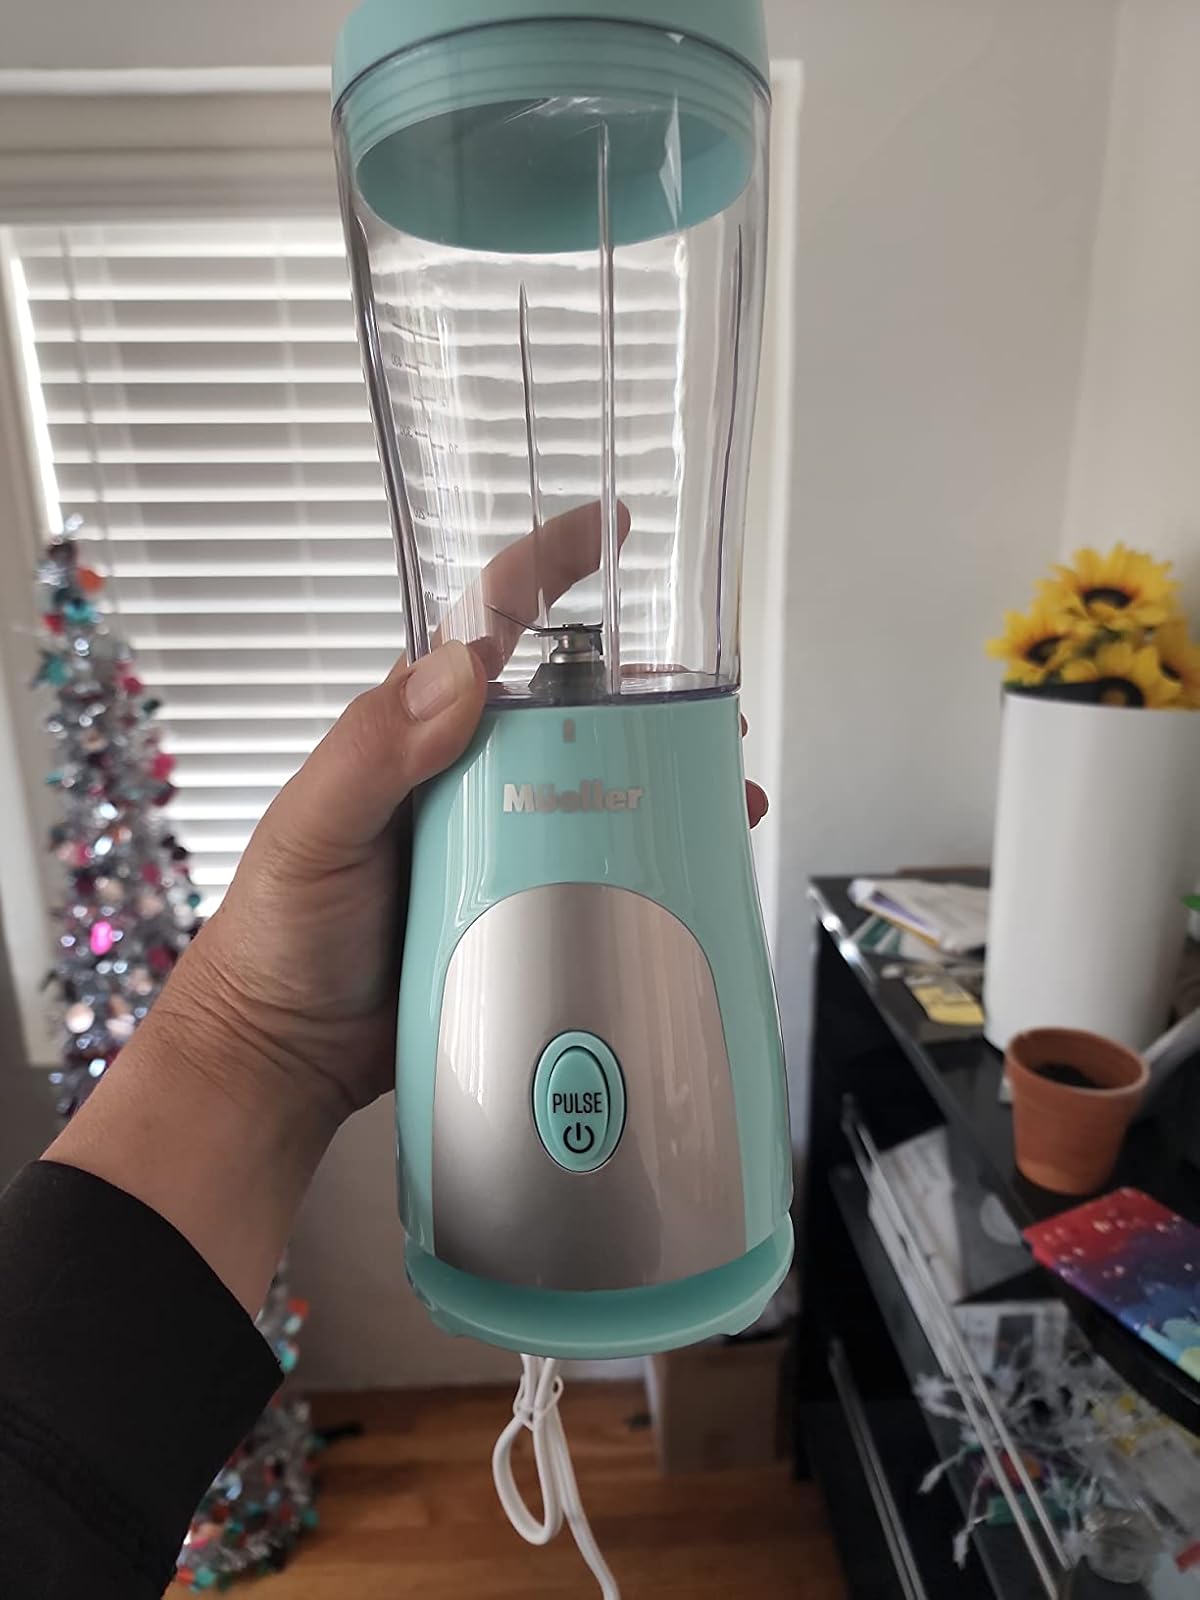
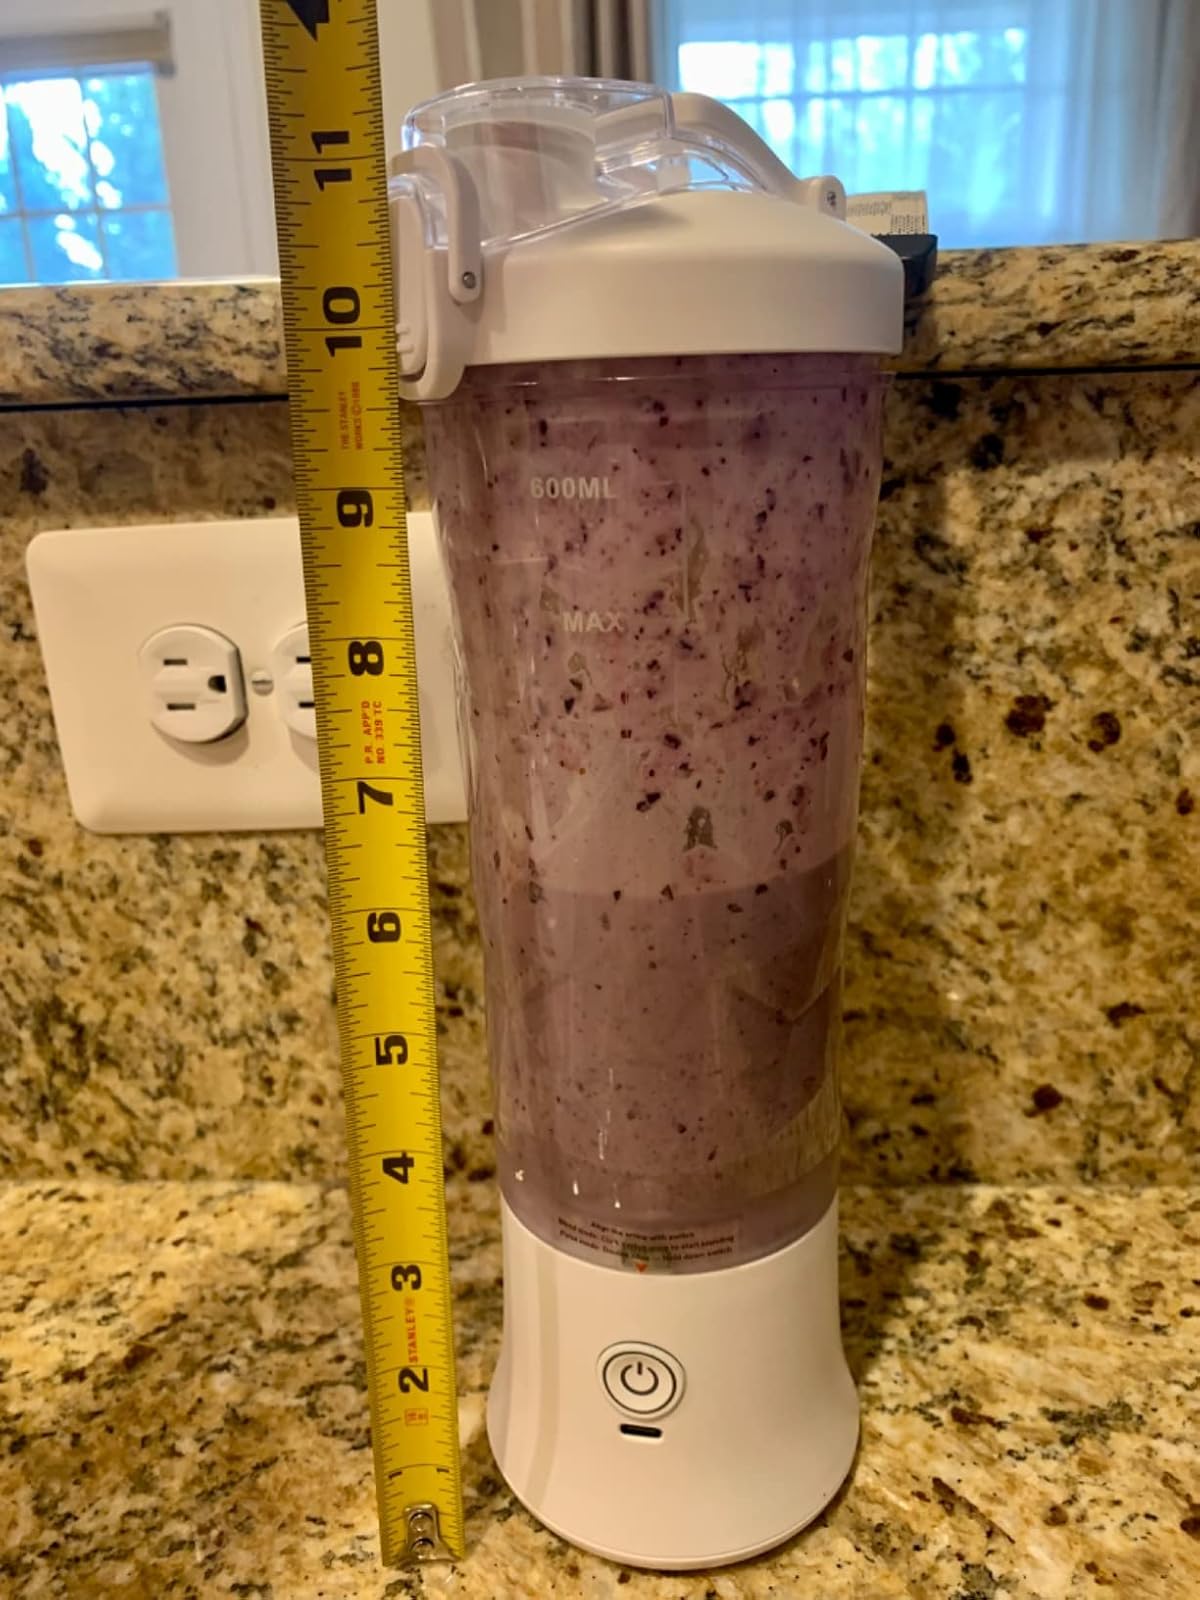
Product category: items_blender
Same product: no